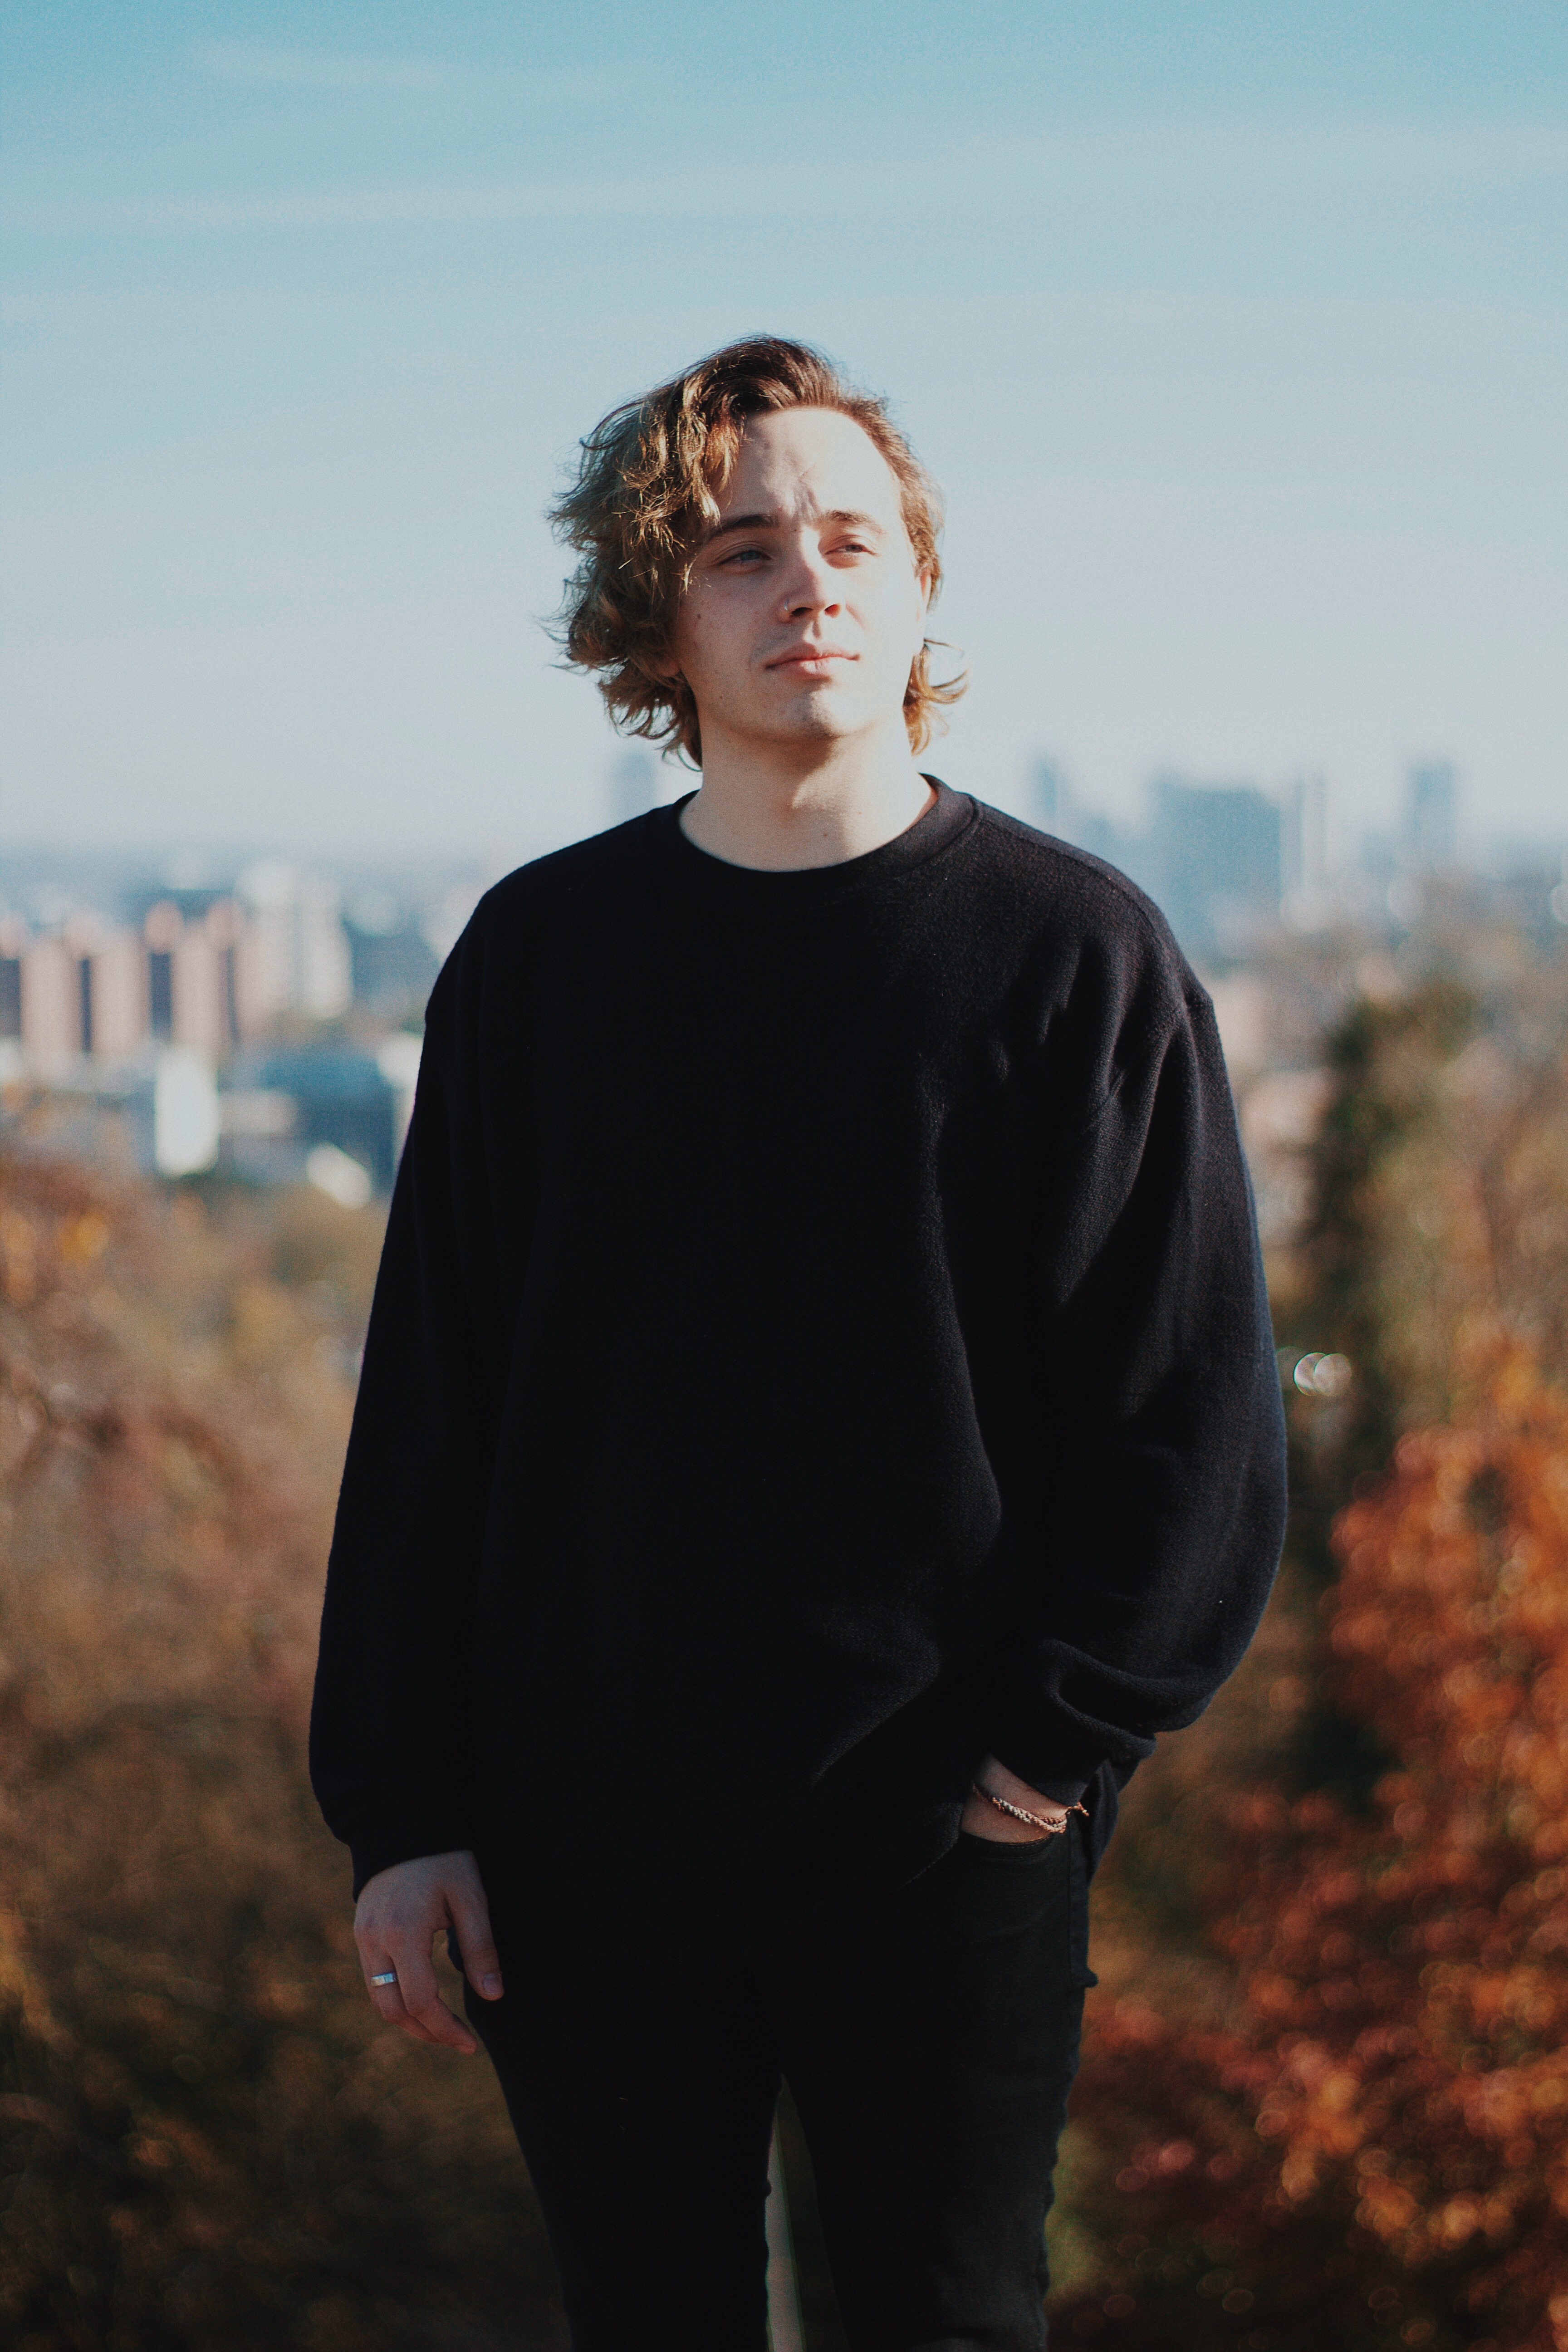
man, person, photography, male, portrait, model, spring, autumn, fashion, season, dress, photograph, beauty, photo shoot, portrait photography